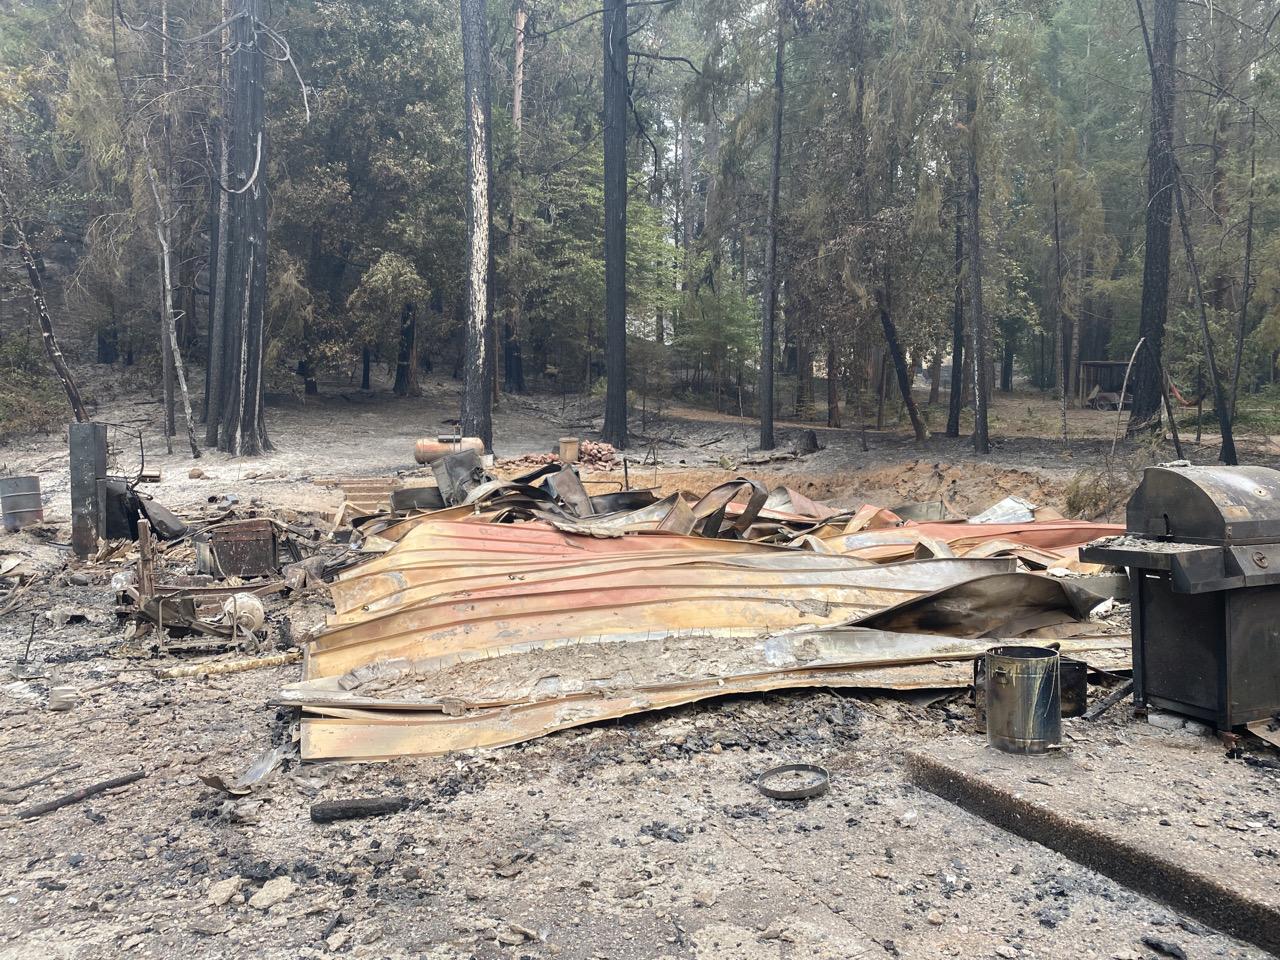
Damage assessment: destroyed